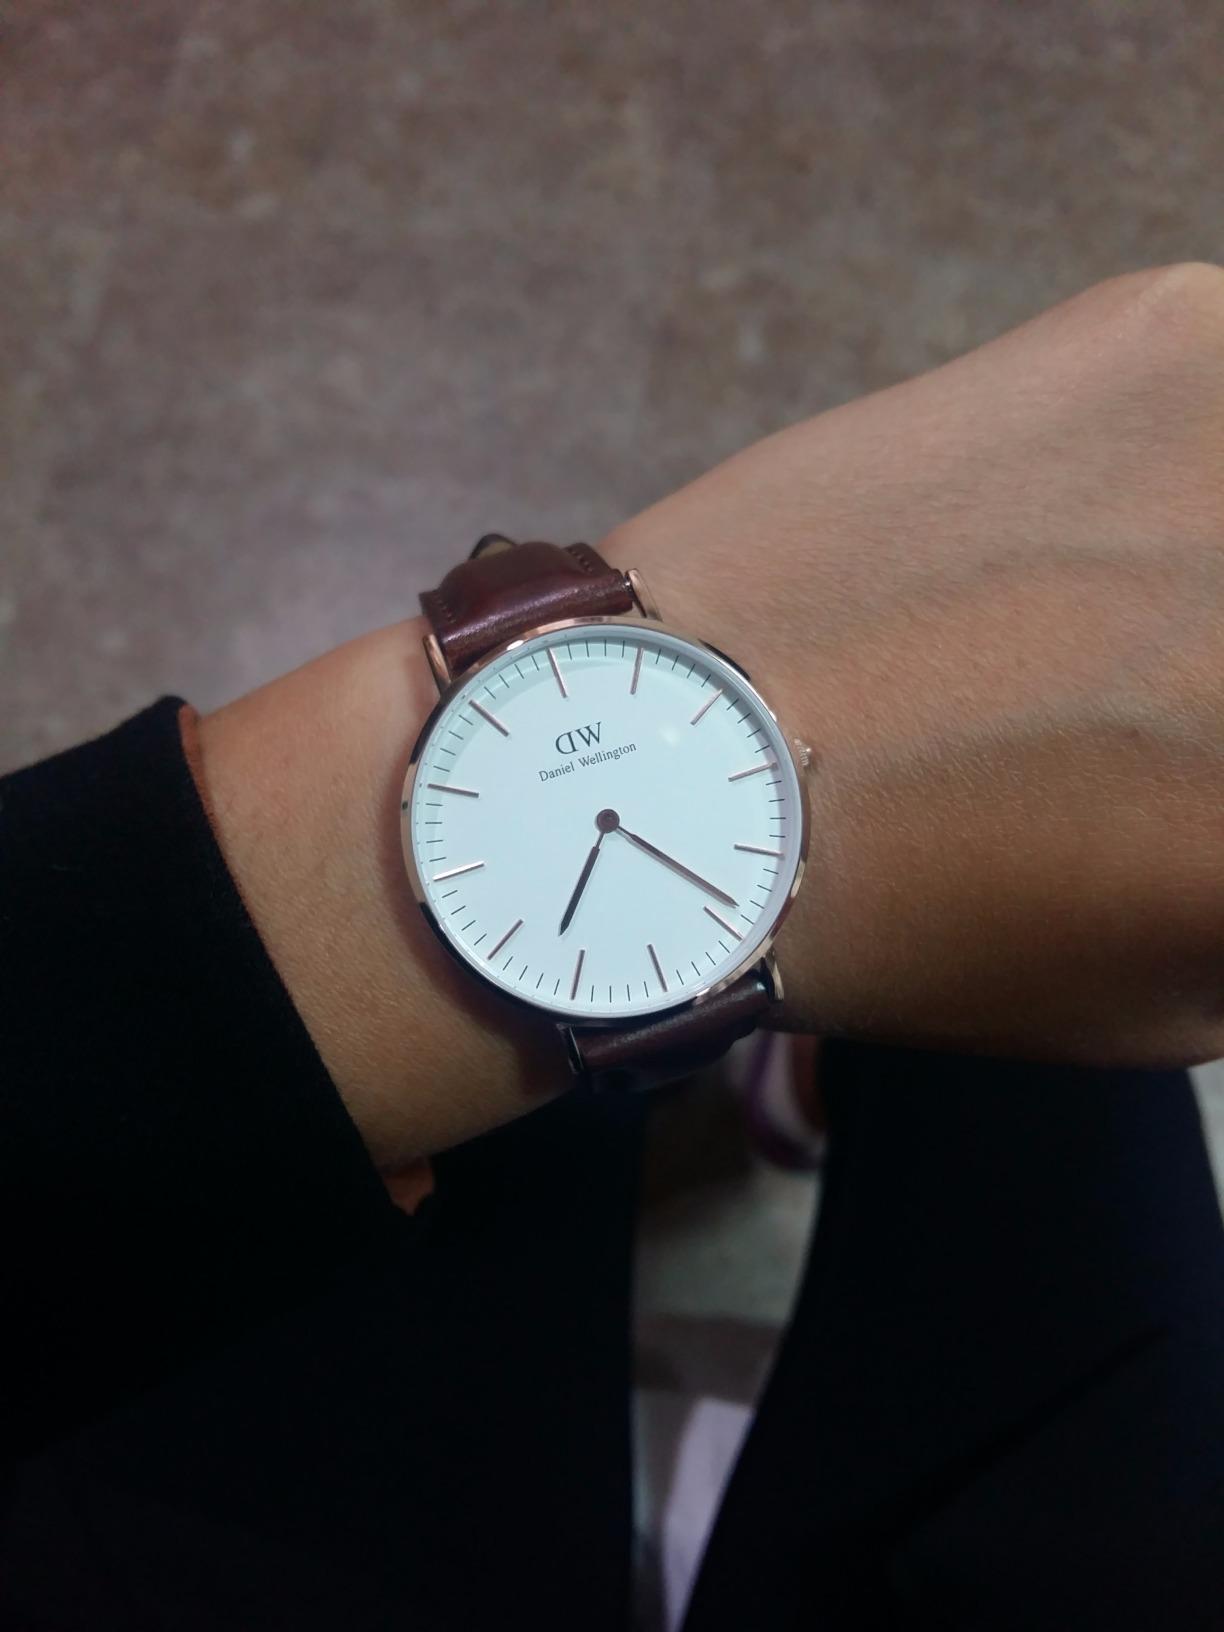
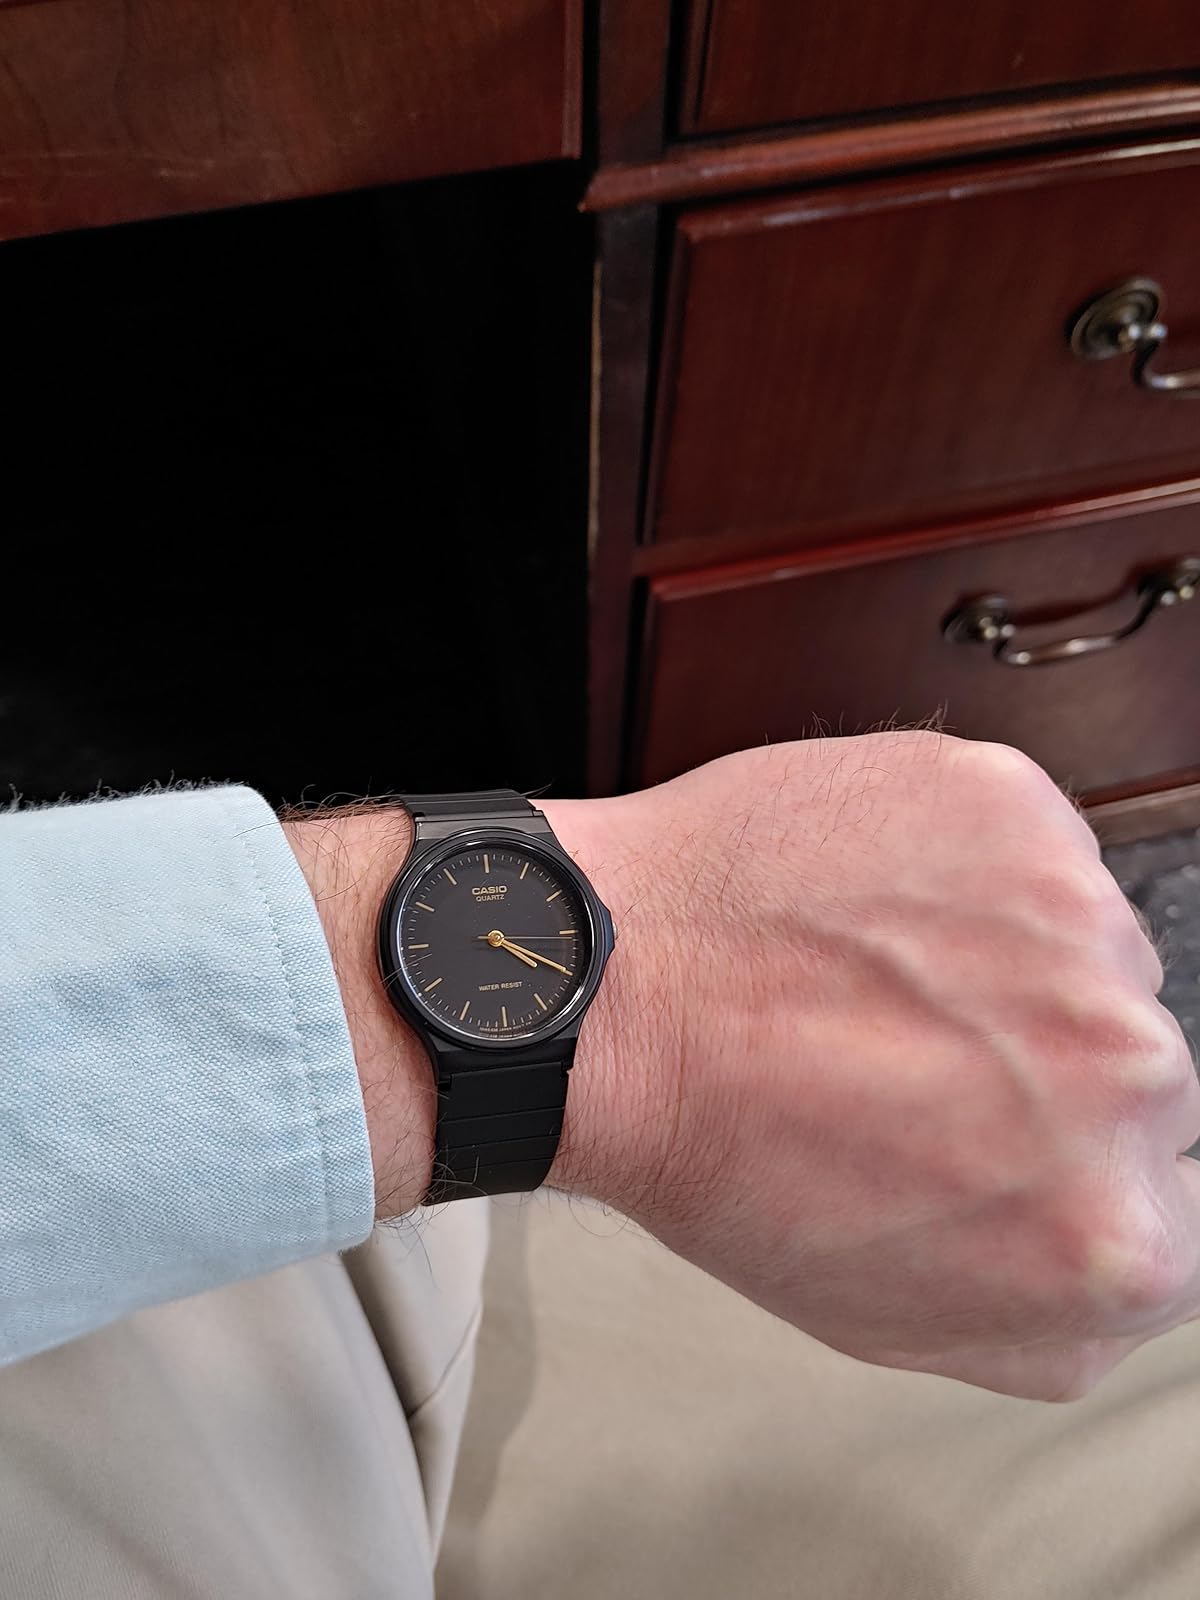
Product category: accessories_watch
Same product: no